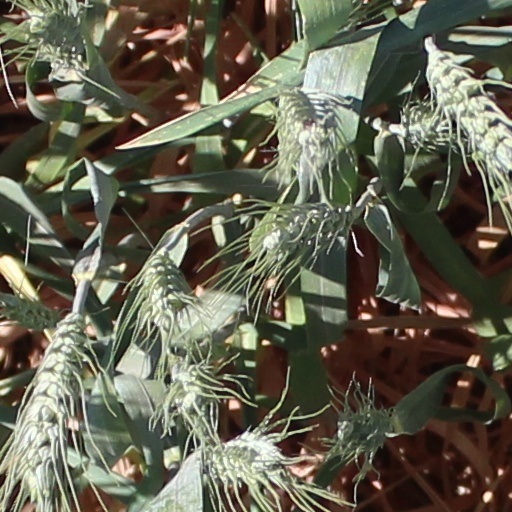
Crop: wheat